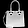
Label: Bag